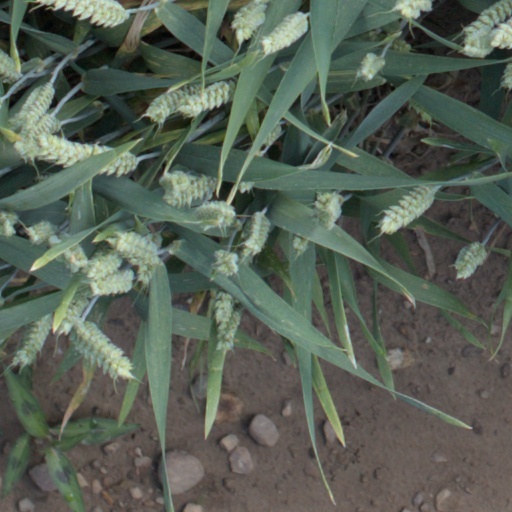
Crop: wheat